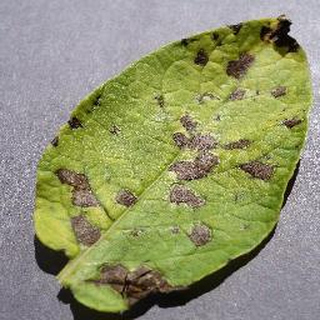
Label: potato_early_blight